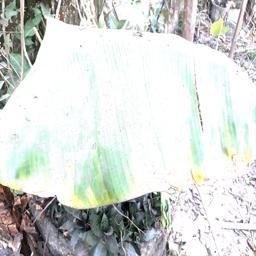
Label: POTASSIUM DEFICIENCY